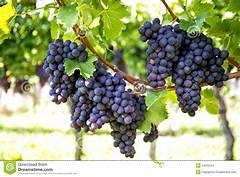
Label: Grapes